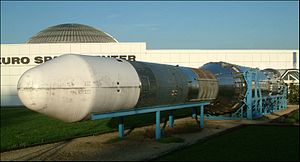
ELDO
Europa II
ELDO er en forkortelse for European Launcher Development Organisation. ELDO blev oprettet den 29. marts 1962 men den formelle aftale var først på plads i 1964. Der var seks europæiske medlemslande: Belgien, Frankrig, Holland, Italien, Storbritannien og Vesttyskland samt Australien.